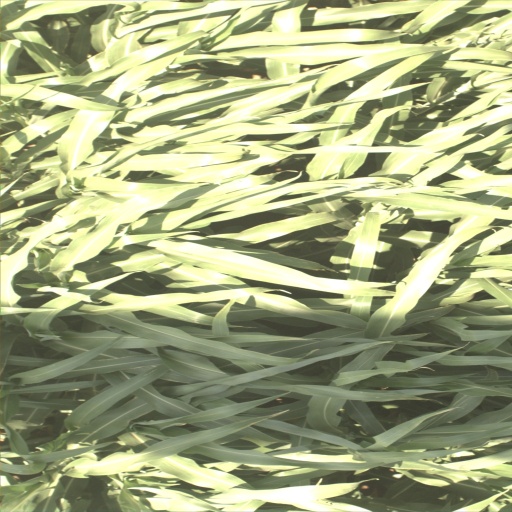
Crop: sorghum